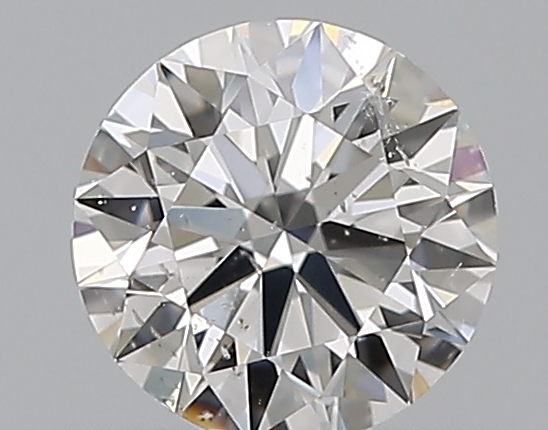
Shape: round
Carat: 0.5
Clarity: SI2
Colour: F
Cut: EX
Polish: EX
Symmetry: EX
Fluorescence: N
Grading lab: GIA
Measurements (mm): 5.08 x 5.11 x 3.13